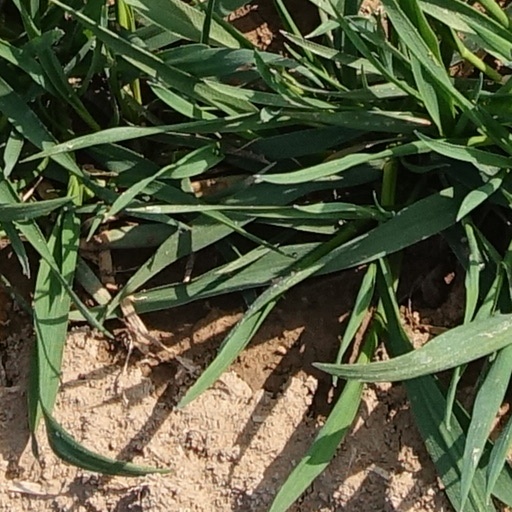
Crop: wheat